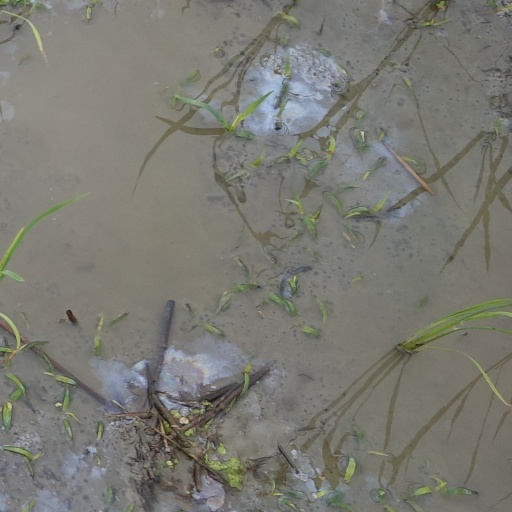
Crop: rice